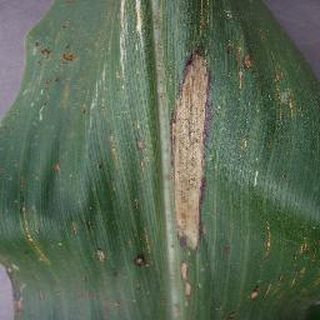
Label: corn_northern_leaf_blight